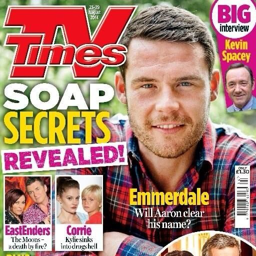
person on the cover of magazine